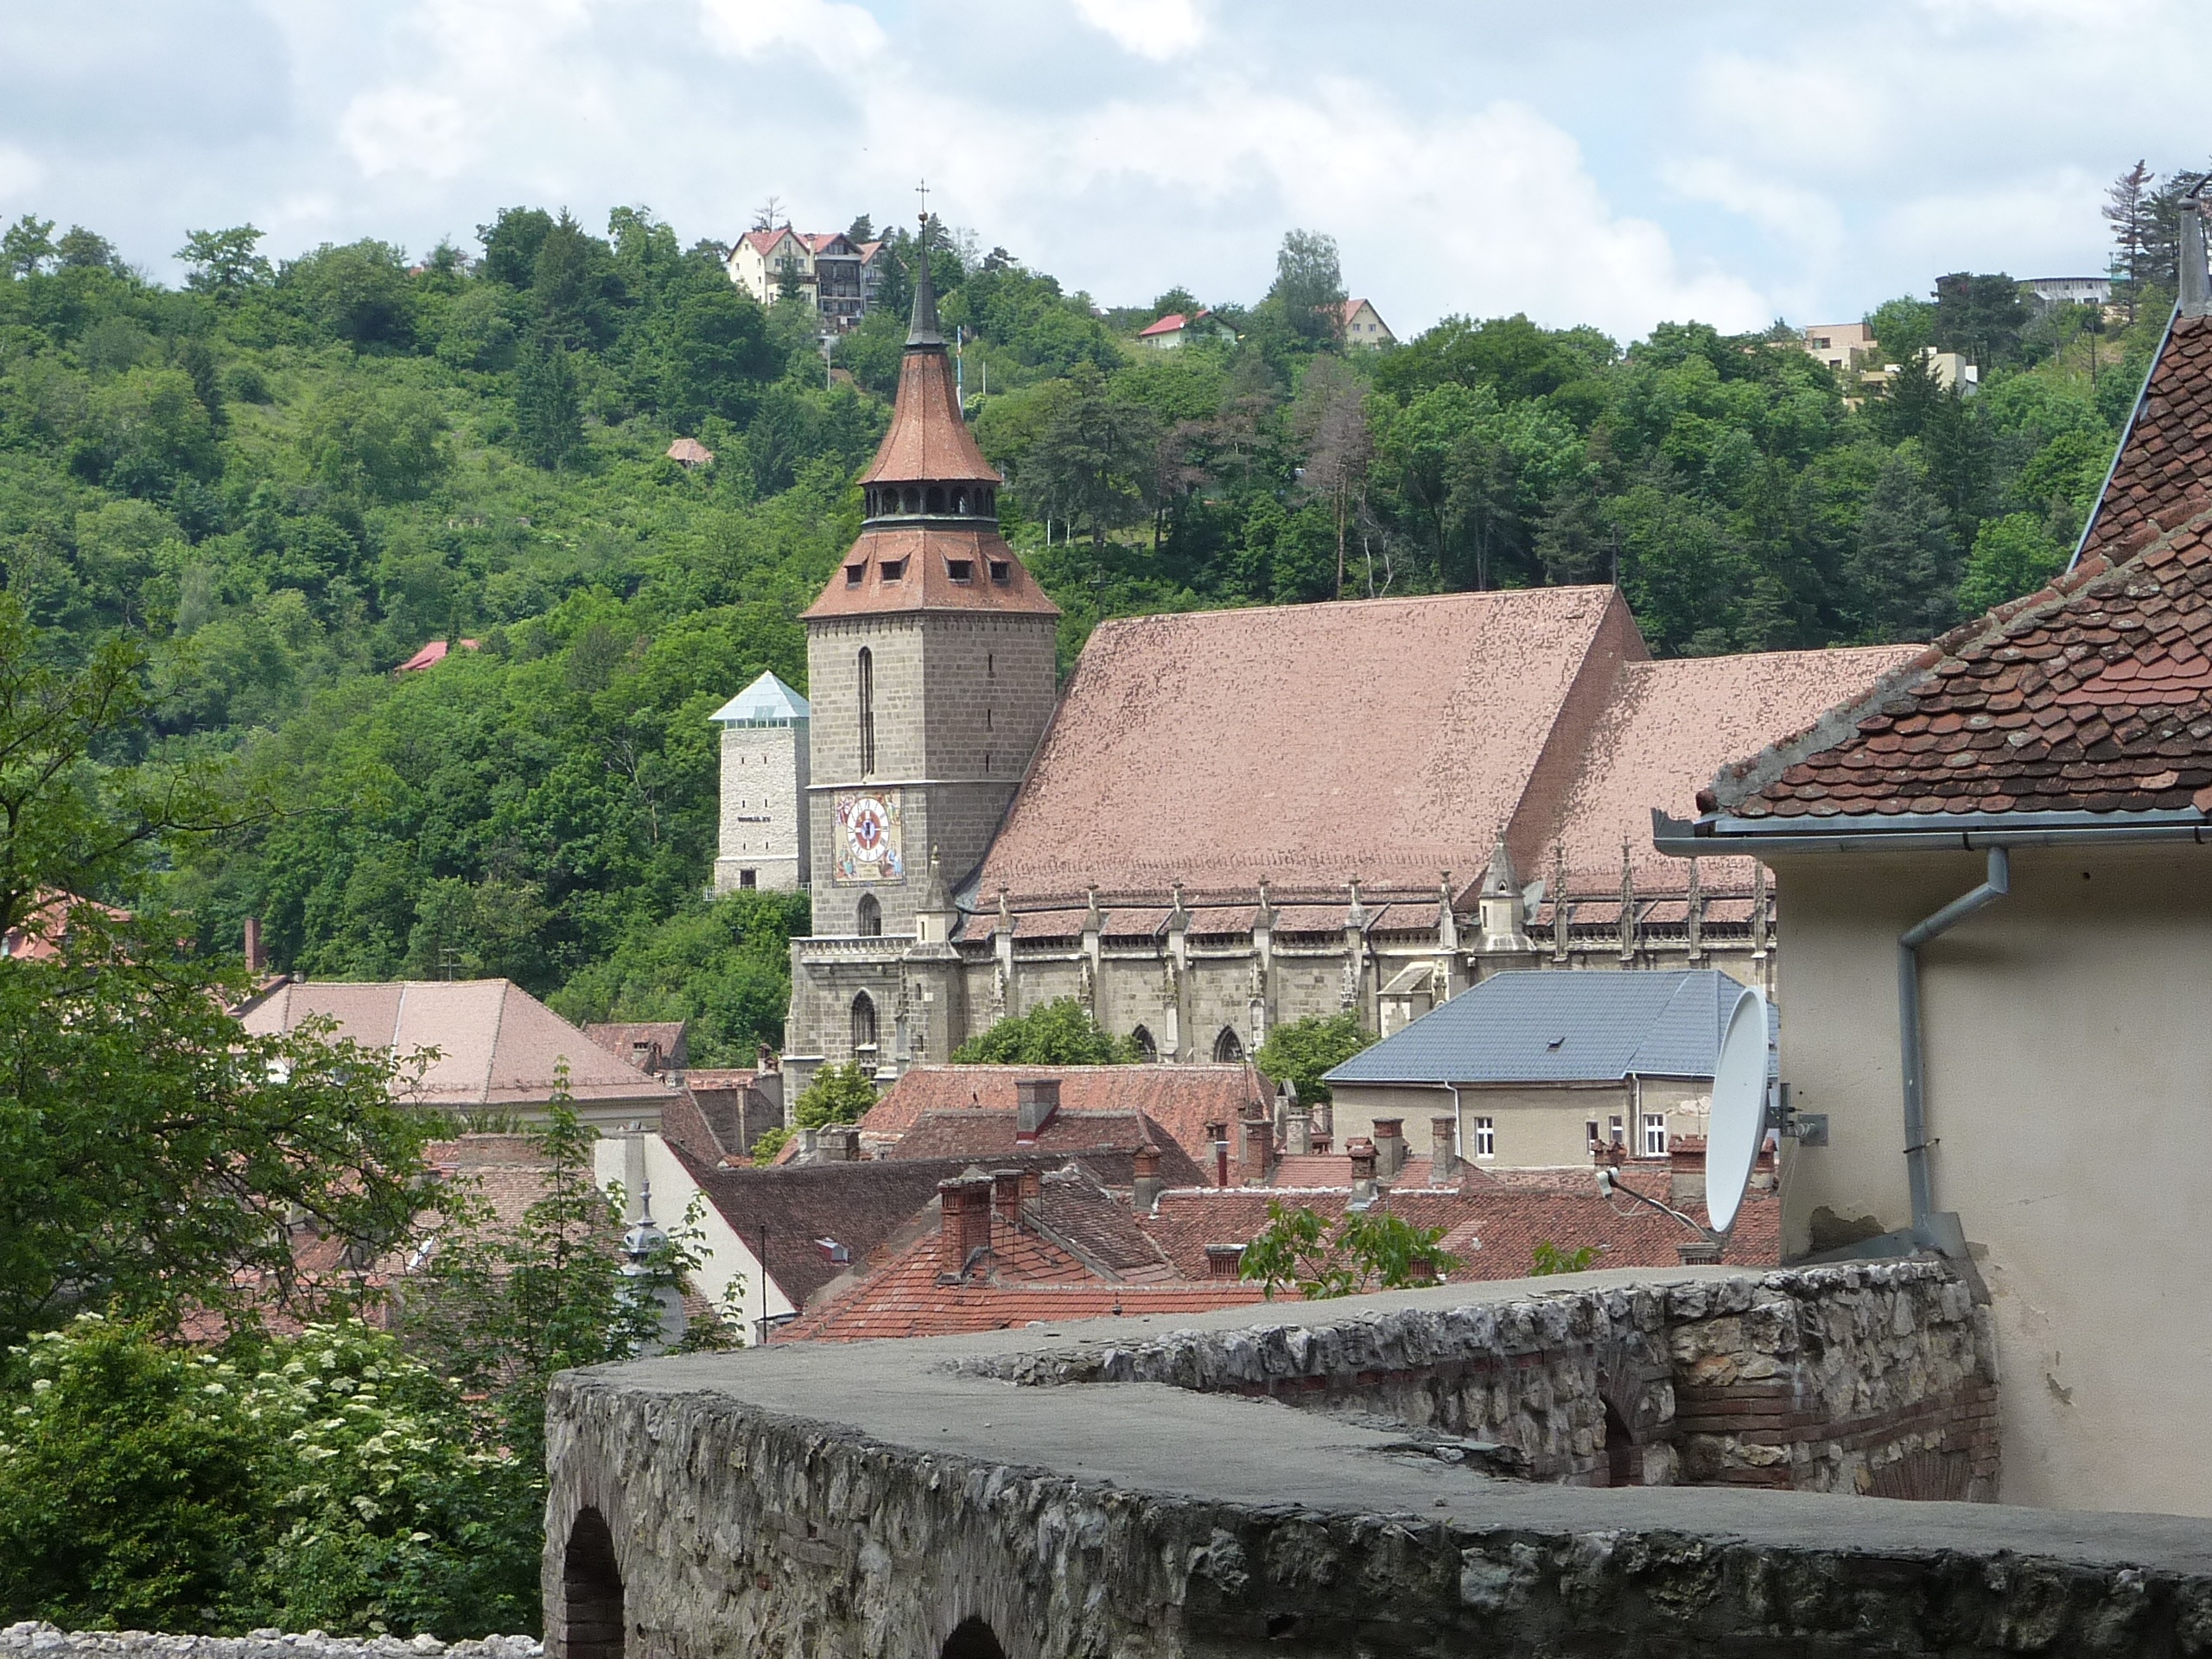
house, town, building, chateau, old, city, wall, village, europe, castle, church, fortification, black, medieval, ruins, monastery, christianity, estate, saxon, romania, brasov, rural area, ancient history